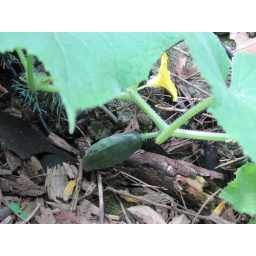
The flower above the cucumber does not have baby cucumber.I think cucumber has female and male flowers.